Mikoyan MiG-27

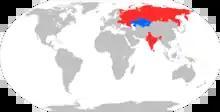
Current MiG-27 operators in blue, former operators in red

This was an export variant of the MiG-27M provided in 1986 to India in knock-down kits for licensed assembly. It was the same as the MiG-27M, except the undernose fairing for the infra-red search and track (IRST) sensor had a single window instead of several, like the one on the original MiG-27M. A total of 150 were assembled by India. India refers to this model as the MiG-27M "Bahadur", while MiG-27L is the Mikoyan export designation.